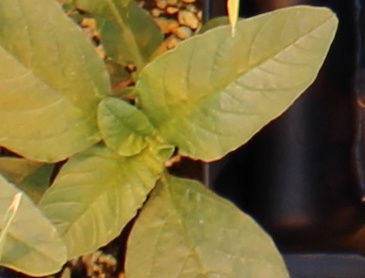
Label: Waterhemp